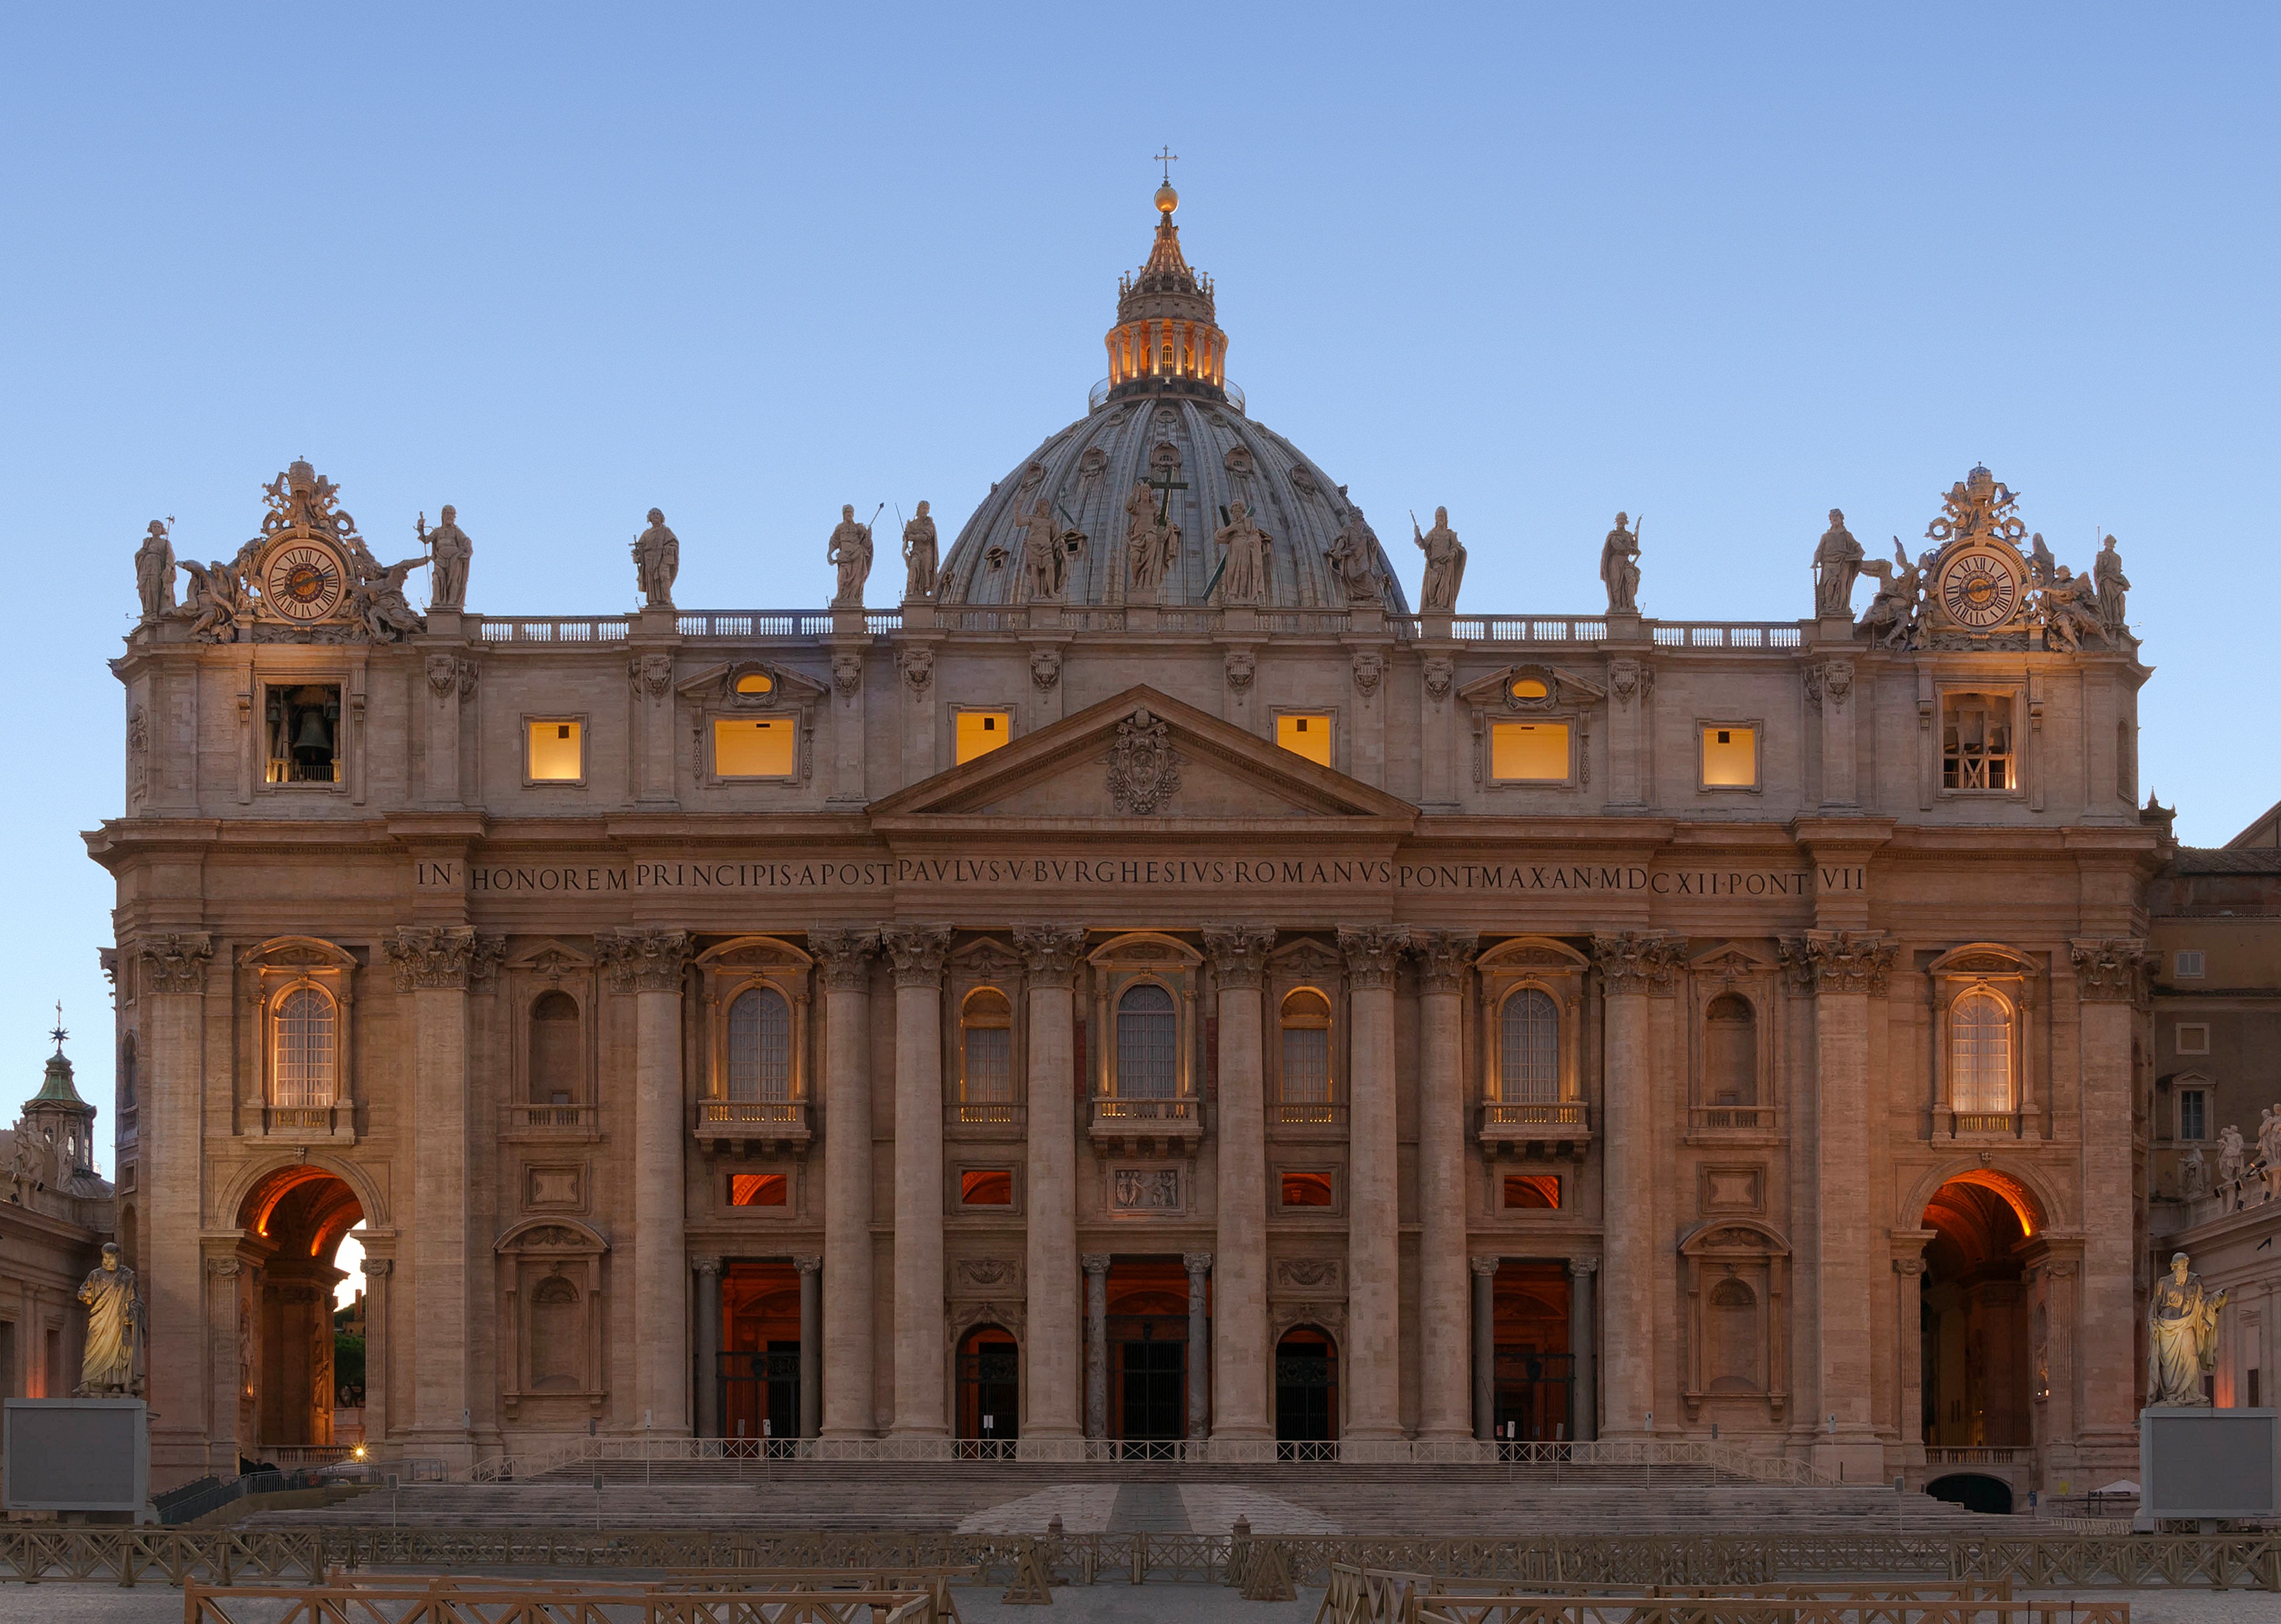
architecture, building, palace, landmark, italy, facade, church, cathedral, place of worship, rome, temple, monastery, basilica, monuments, the basilica, the vatican, basilica of st peter, cathedral of st peter, historic site, ancient history, ancient roman architecture, byzantine architecture